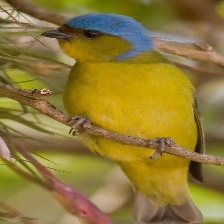
Species: CHESTNET BELLIED EUPHONIA
Scientific name: EUPHONIA PECTORALIS